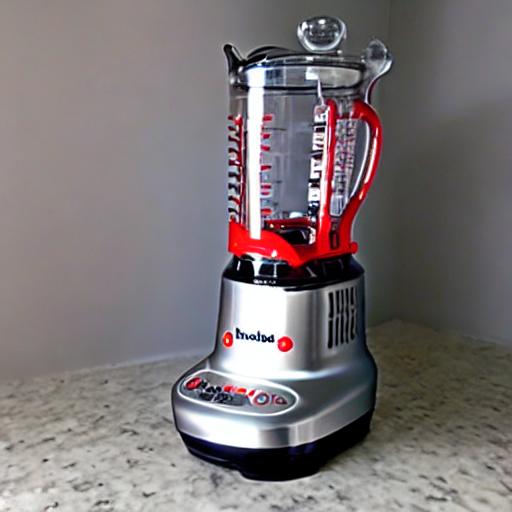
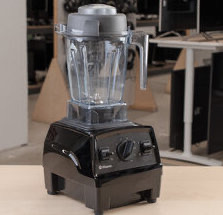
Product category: items_blender
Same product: no